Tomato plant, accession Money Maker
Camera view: tilt-top (135 deg); turntable rotation: 300 degrees
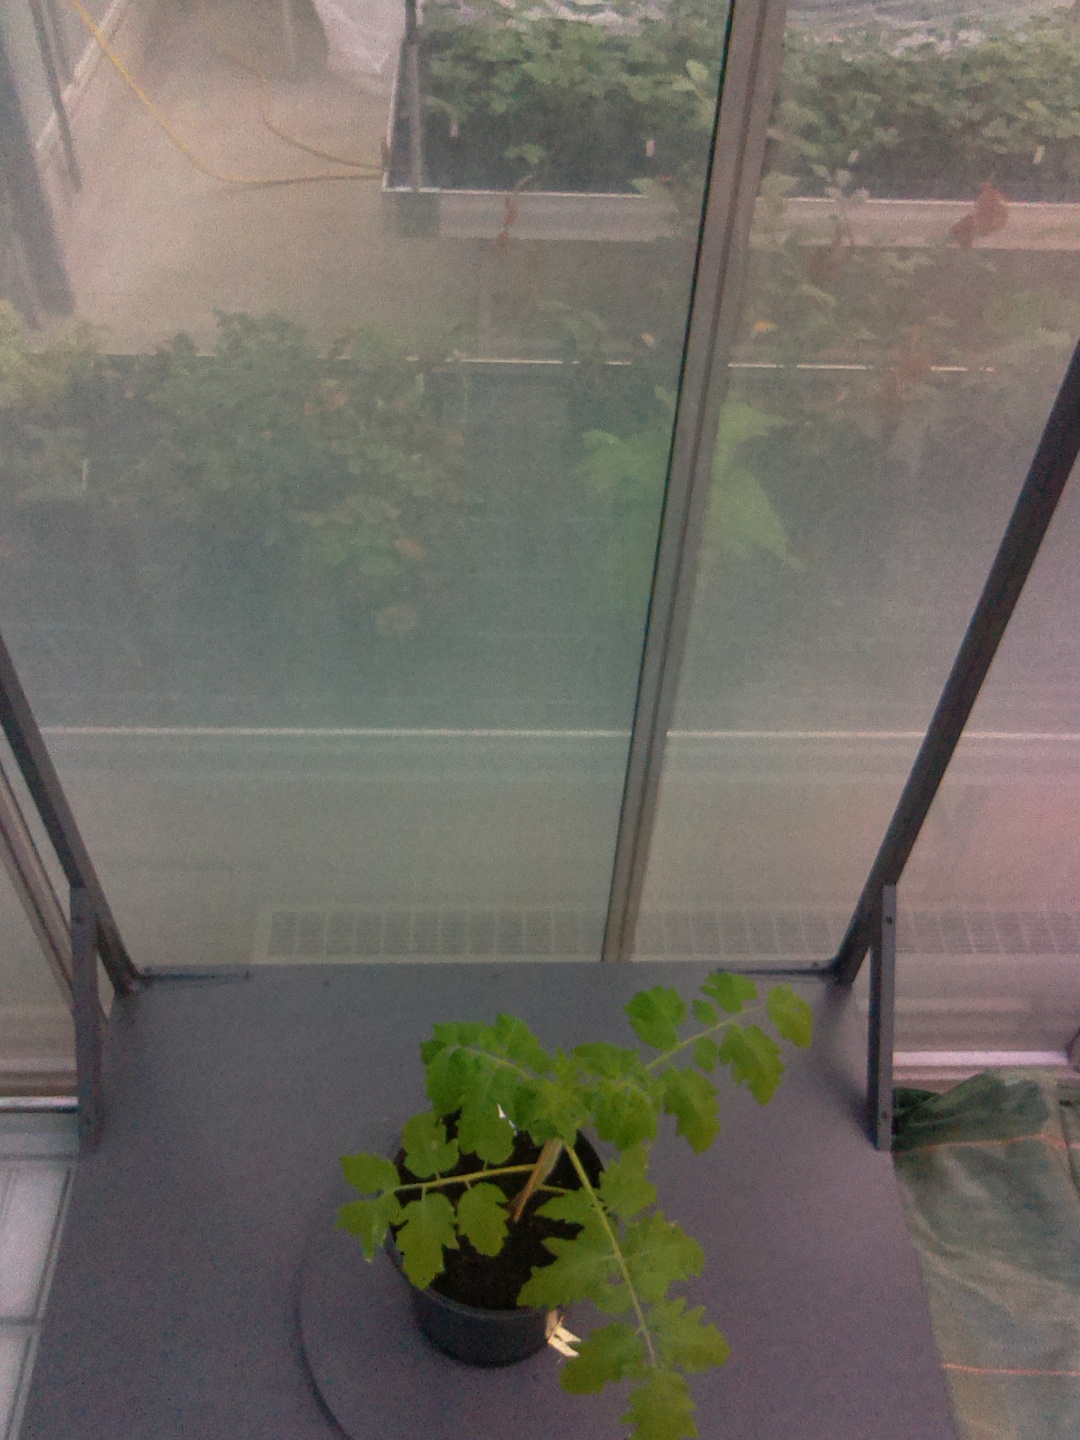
BBCH growth stage 13: 6 of true leaves visible